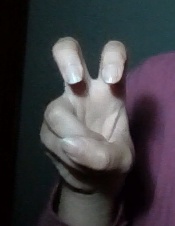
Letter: toot